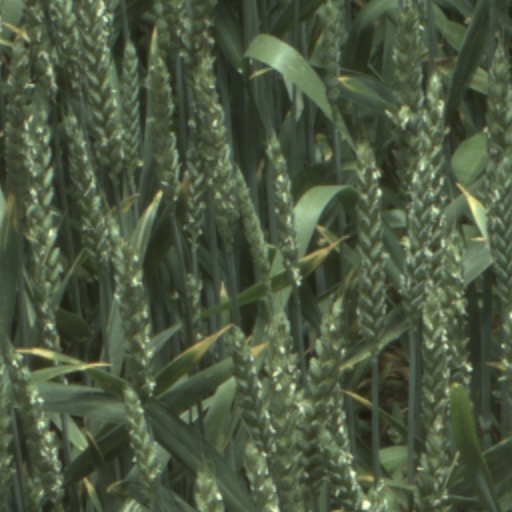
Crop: wheat